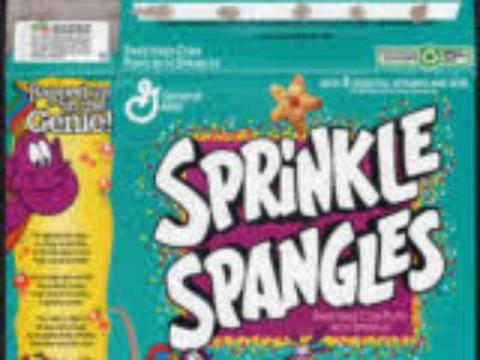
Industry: Food